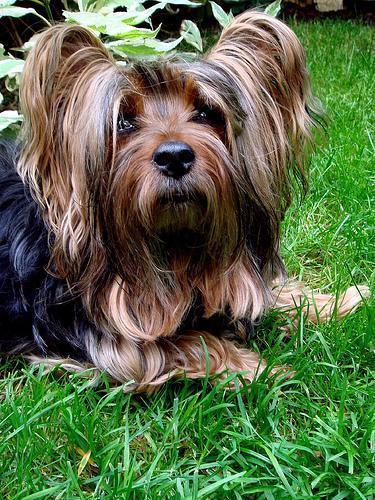
silky_terrier